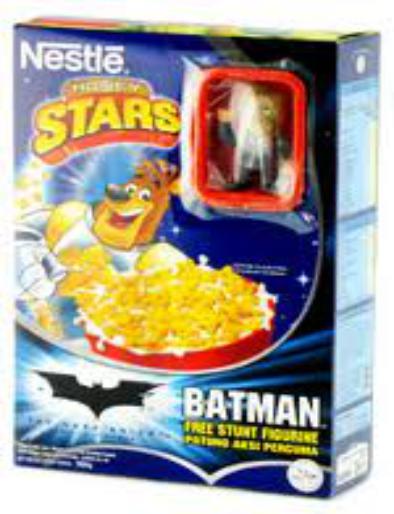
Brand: Honey Stars
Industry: Food